Leamington F.C.

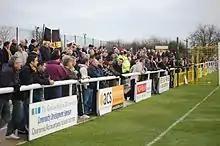
Leamington FC fans on the North Bank Terrace

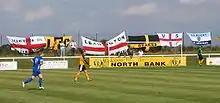
Leamington FC fans display their flags at the New Windmill Ground

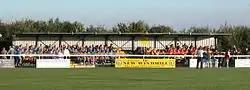
Junior teams gather at the New Windmill Ground's old Sheepside Stand, for a photo session

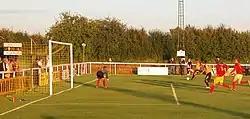
Leamington vs Banbury at the New Windmill Ground, North Bank End

Leamington Football Club is a football club based in Leamington Spa, Warwickshire, England. They are currently members of the and play at the New Windmill Ground near Bishop's Tachbrook.